Exchange Hotel (Gordonsville, Virginia)

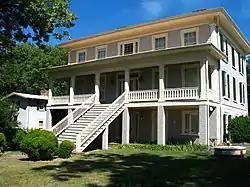
Exchange Hotel, August 2008

The Exchange Hotel in Gordonsville, Virginia, was built in 1860 for Richard F. Omohundro next to an important railroad junction, when the Exchange Hotel offered a welcome stopping place for weary passengers on the Virginia Central Railroad.